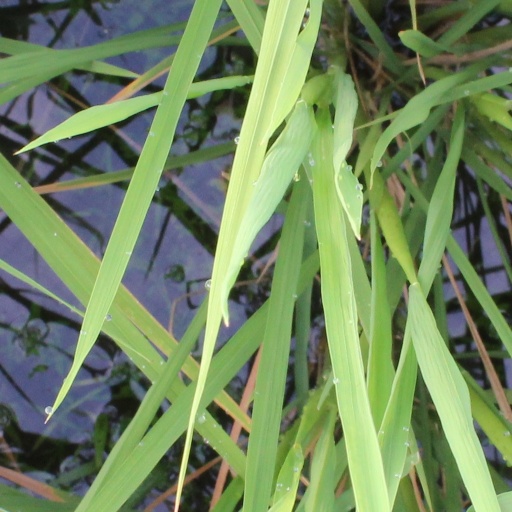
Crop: rice